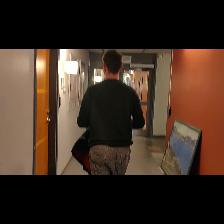
Label: Human